Standstill (band)

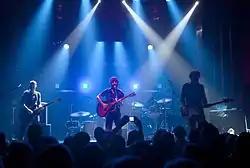
Standstill playing in Sala Apolo, Barcelona (2010).

Standstill is a Spanish post-hardcore-band from Barcelona, formed in 1995.